Perm Governorate

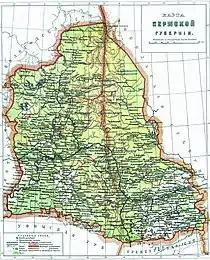
Map of the governorate

Perm Governorate, also known as the Governorate of Perm, was an administrative-territorial unit ("guberniya") of the Russian Empire and the Russian SFSR from 1781 to 1923. It was located on both slopes of the Ural Mountains, and its administrative center was the city of Perm. The region gave its name to the Permian period, the last period of the Paleozoic era.